English Avenue and Vine City

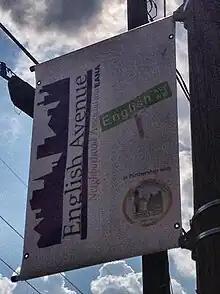
English Avenue banner on street light pole

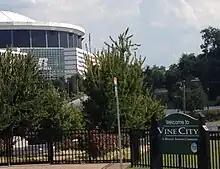
Vine City sign with Georgia Dome in background

English Avenue and Vine City are two adjacent and closely linked neighborhoods of Atlanta, Georgia. Together the neighborhoods make up neighborhood planning unit L. The two neighborhoods are frequently cited together in reference to shared problems and to shared redevelopment schemes and revitalization plans.